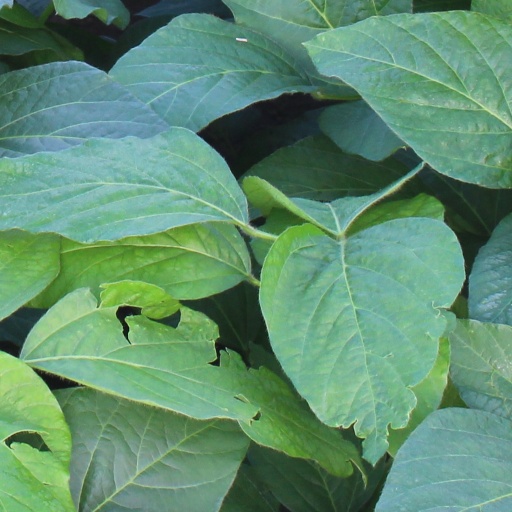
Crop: soybean